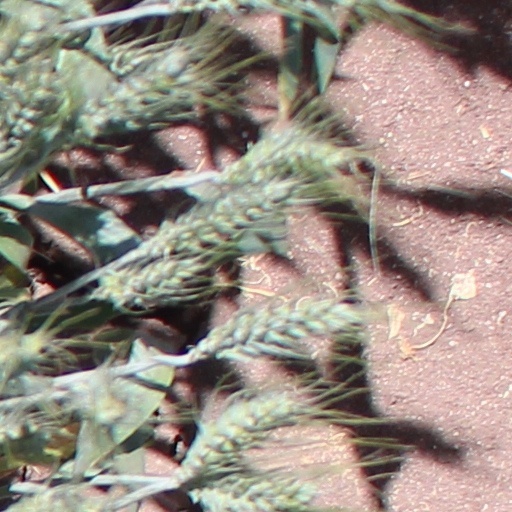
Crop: wheat